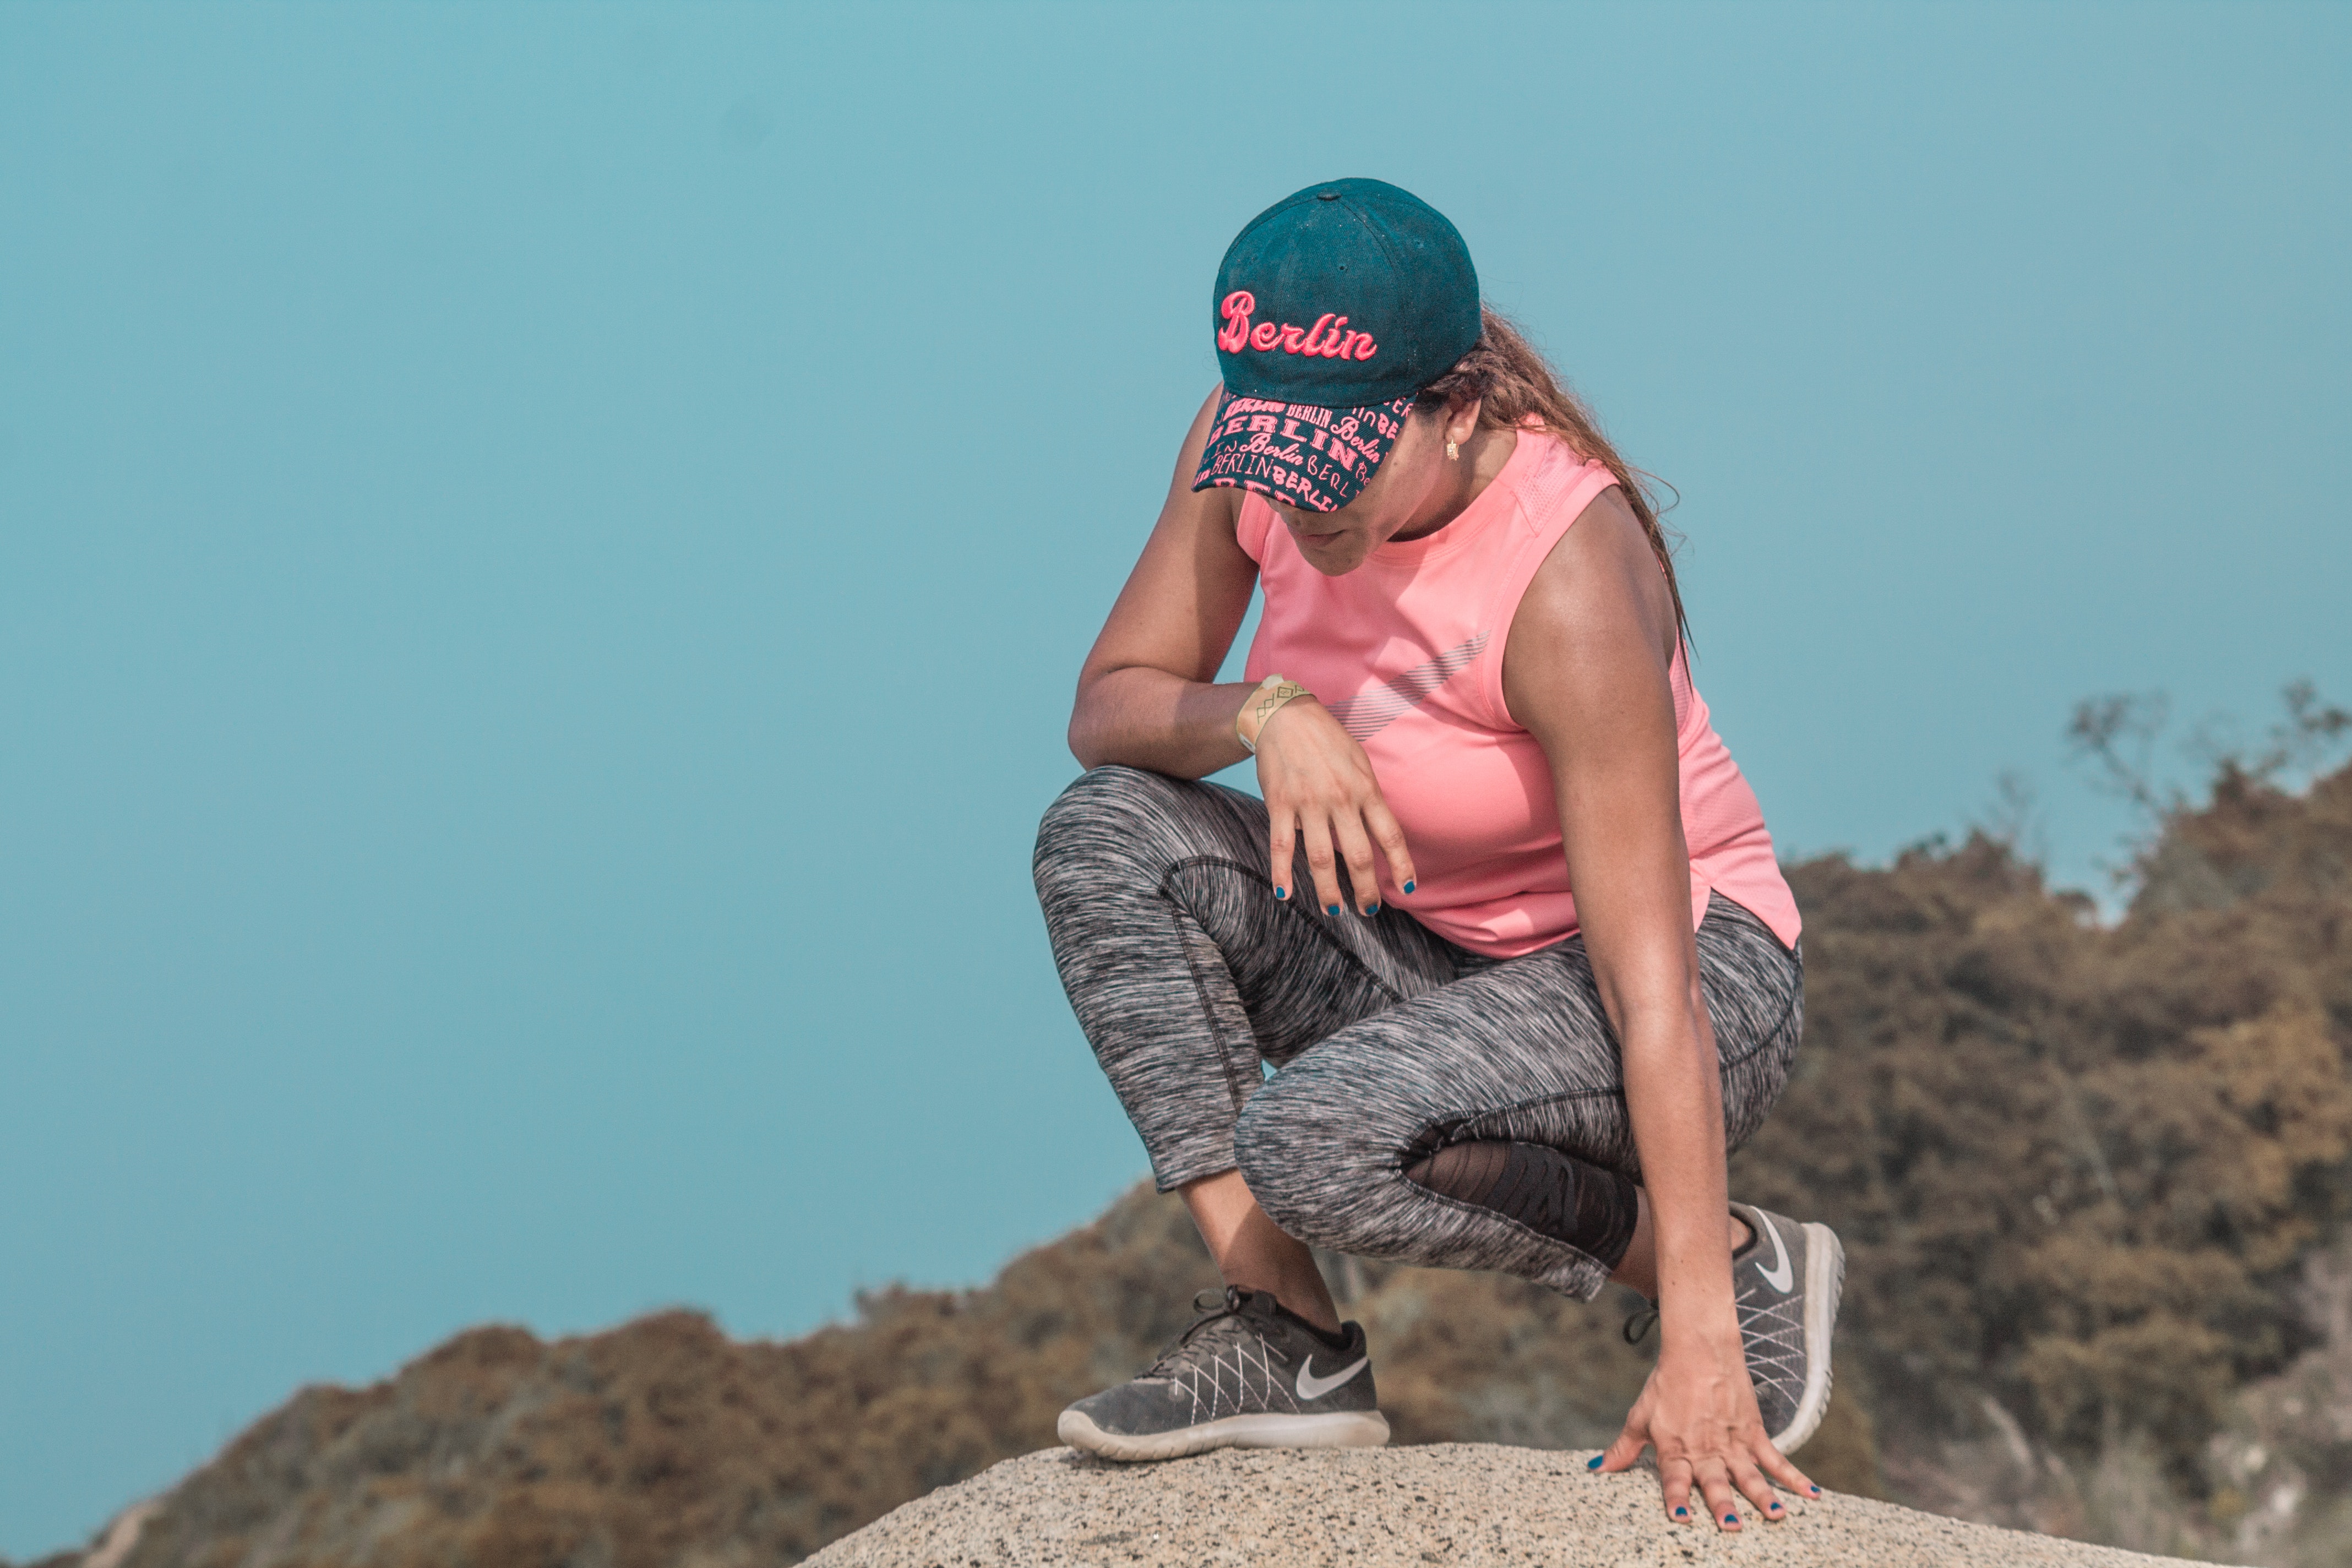
adventure, fun, human, Barechested, muscle, recreation, soil, extreme sport, rock, headgear, vacation, photography, sitting, sand, tourism, leisure, glasses, cap, hill